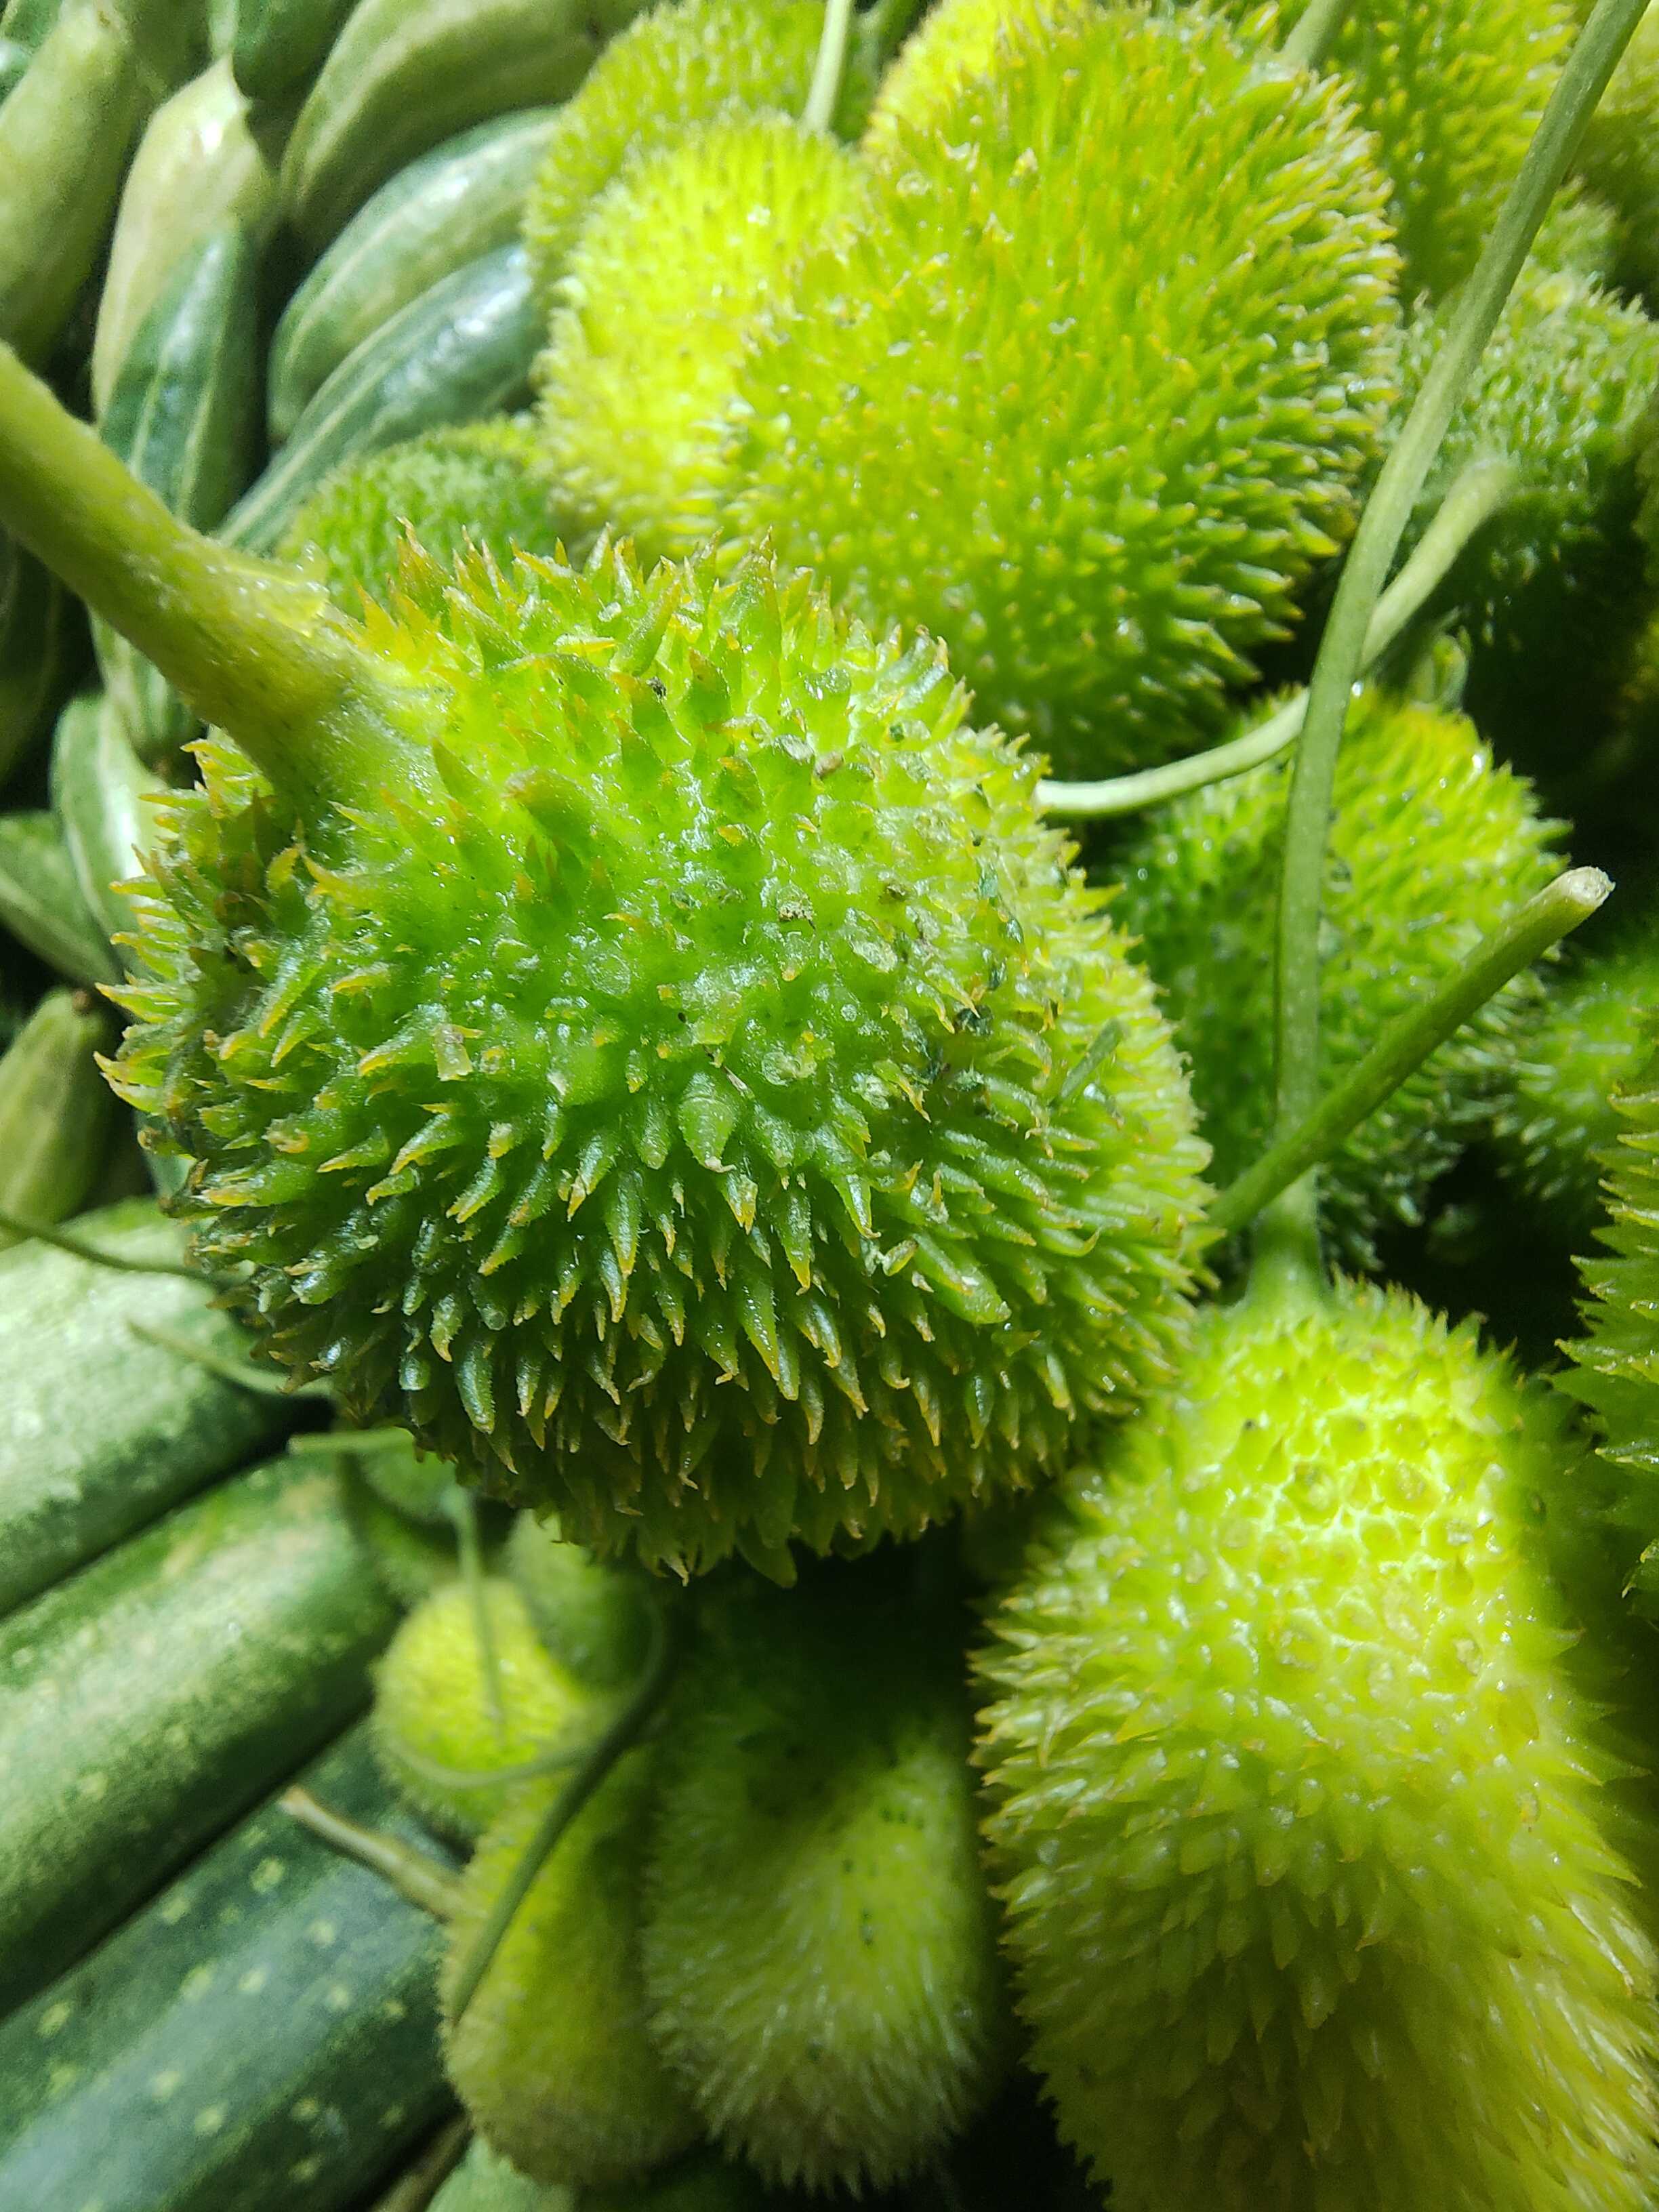
Label: Momordica dioica